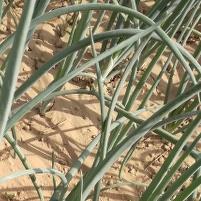
Crop: Onion
Condition: healthy-leaf